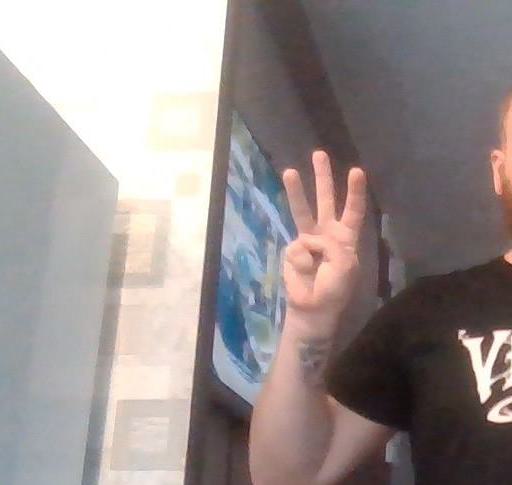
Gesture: three